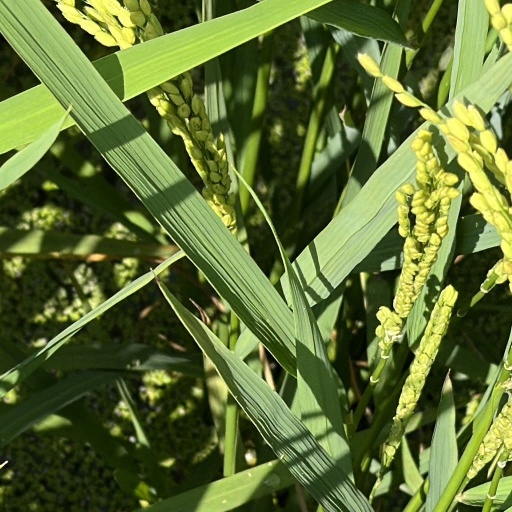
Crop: rice